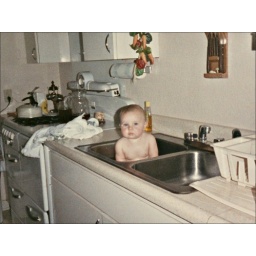
Baby bath in the sink